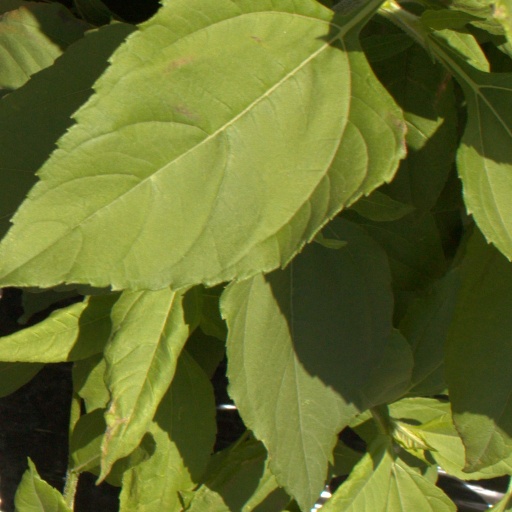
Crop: Jerusalem artichoke